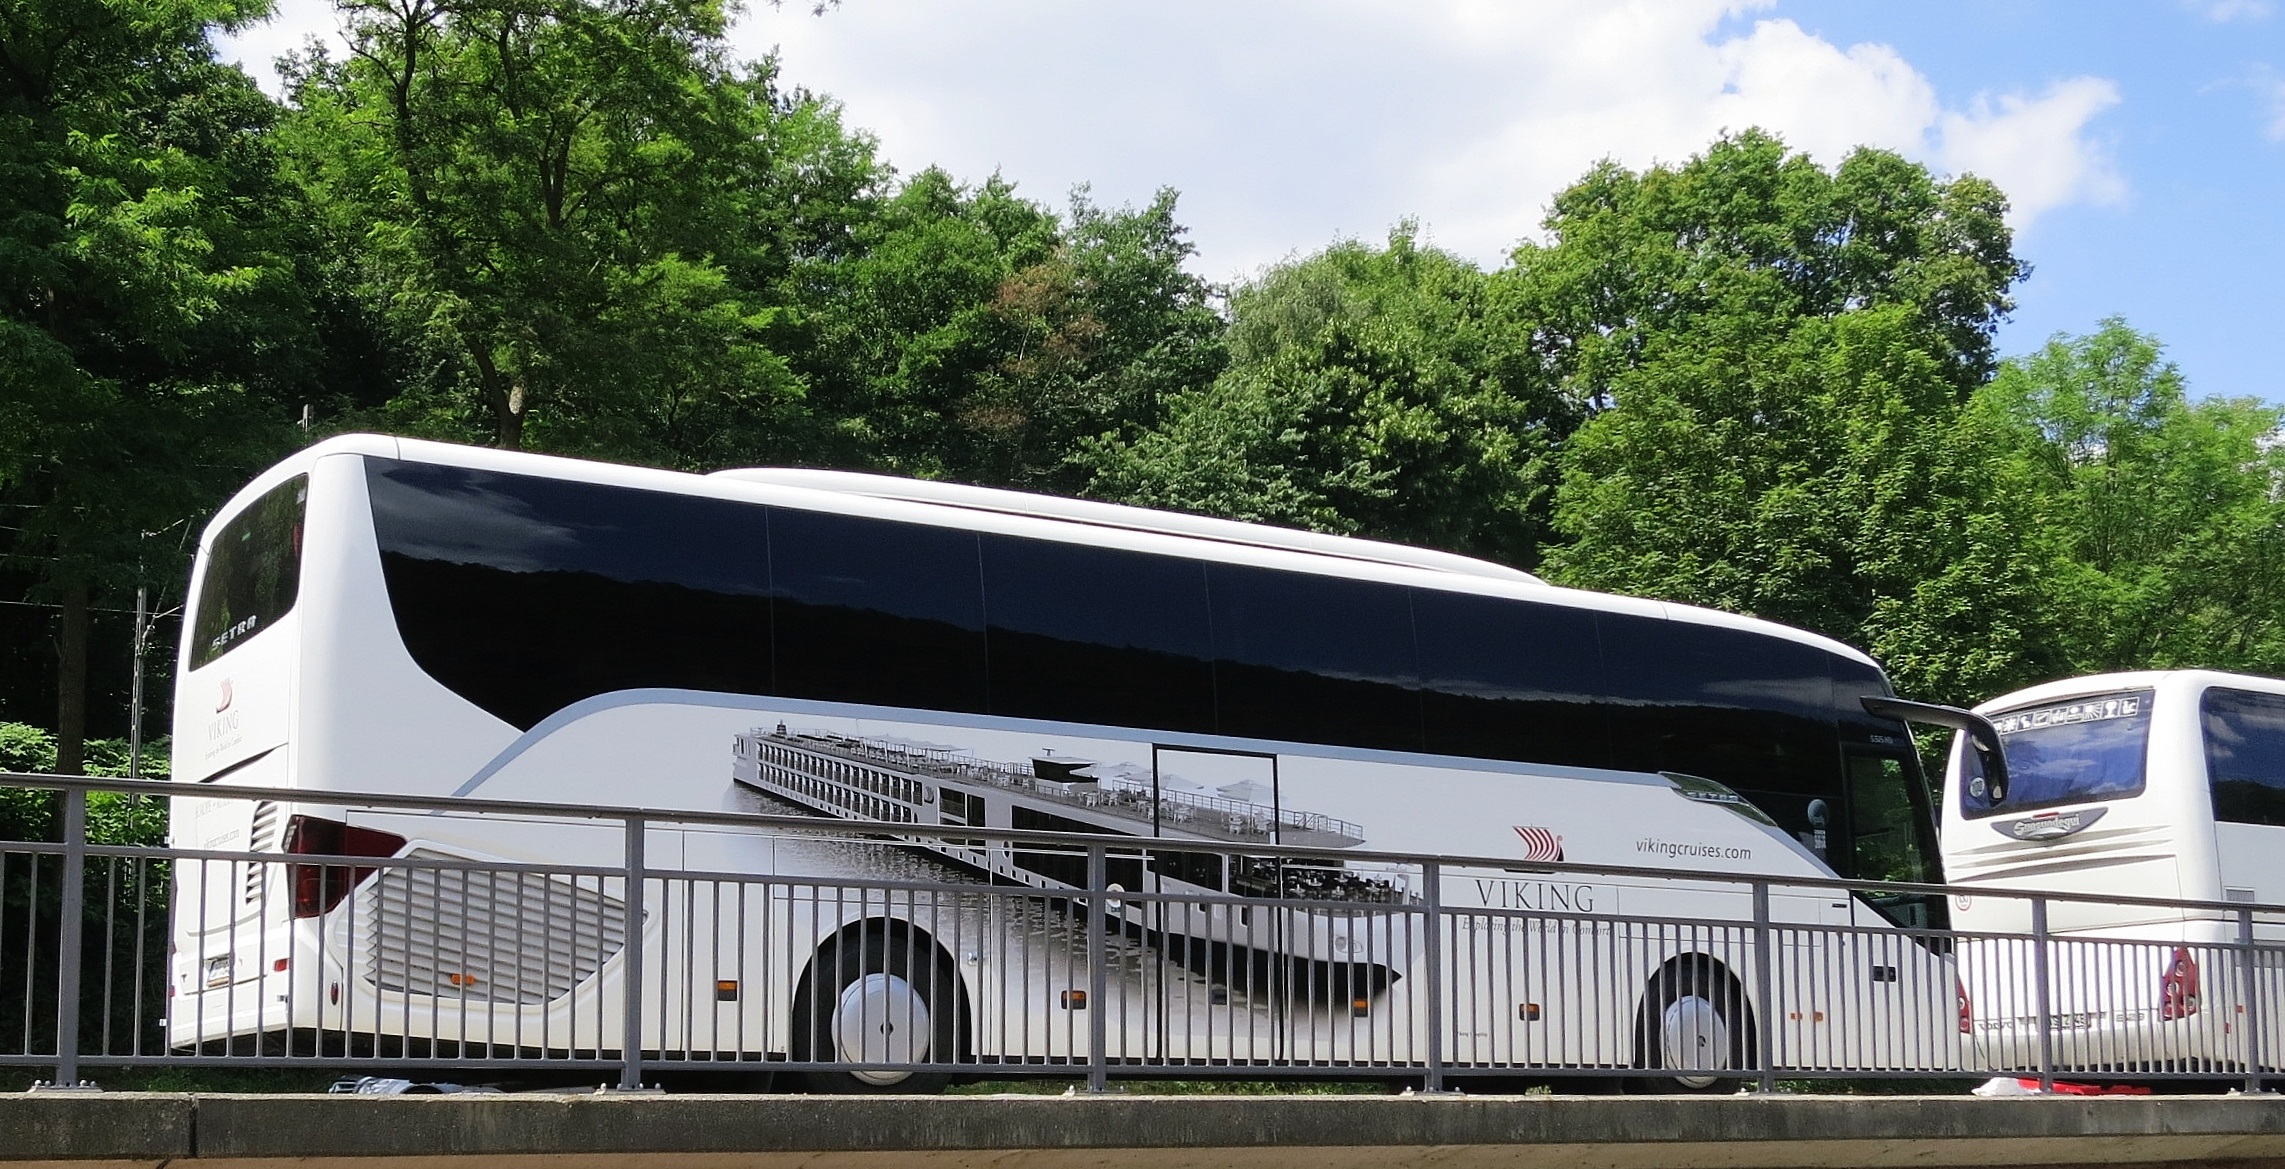
train, travel, transport, vehicle, public transport, bus, coach, more, land vehicle, recreational vehicle, rolling stock, railroad car, bus travel